Lake Eola Park

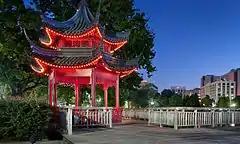
Red pagoda at Lake Eola Park

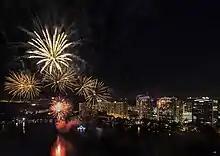
Fourth of July fireworks

Lake Eola Park is a public park located in Downtown Orlando, Florida. Lake Eola is the main feature of the park. Also located in the park (on the west side) is the Walt Disney Amphitheater, which hosts many community events and various performances year round. On the east side of the park is a Chinese pagoda, and a playground. The park is surrounded by four streets: East Robinson Street (State Road 526), Rosalind Avenue (SR 527), East Central Boulevard, and North Eola Drive.